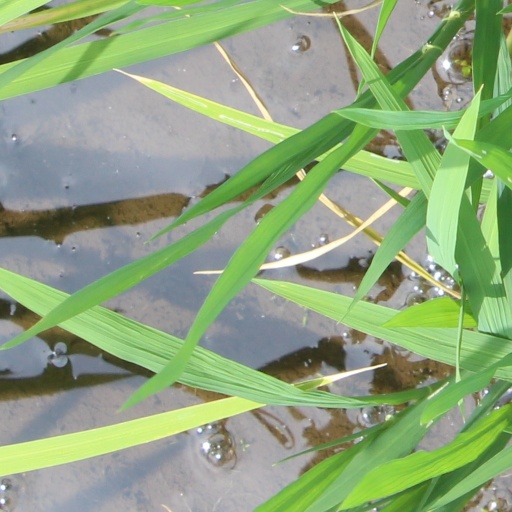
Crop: rice